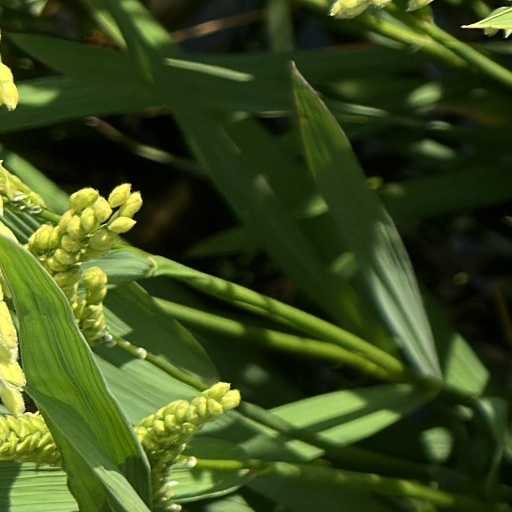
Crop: rice